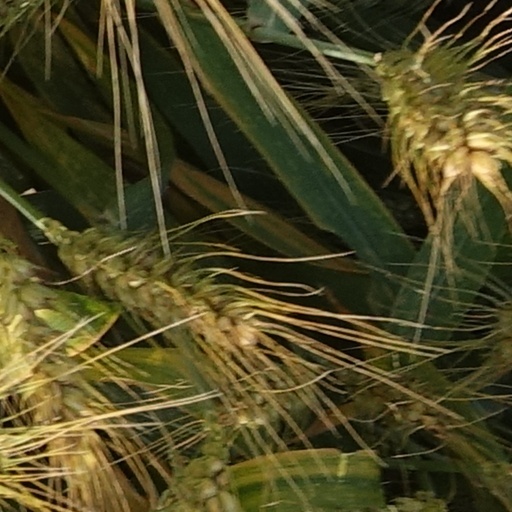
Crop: wheat